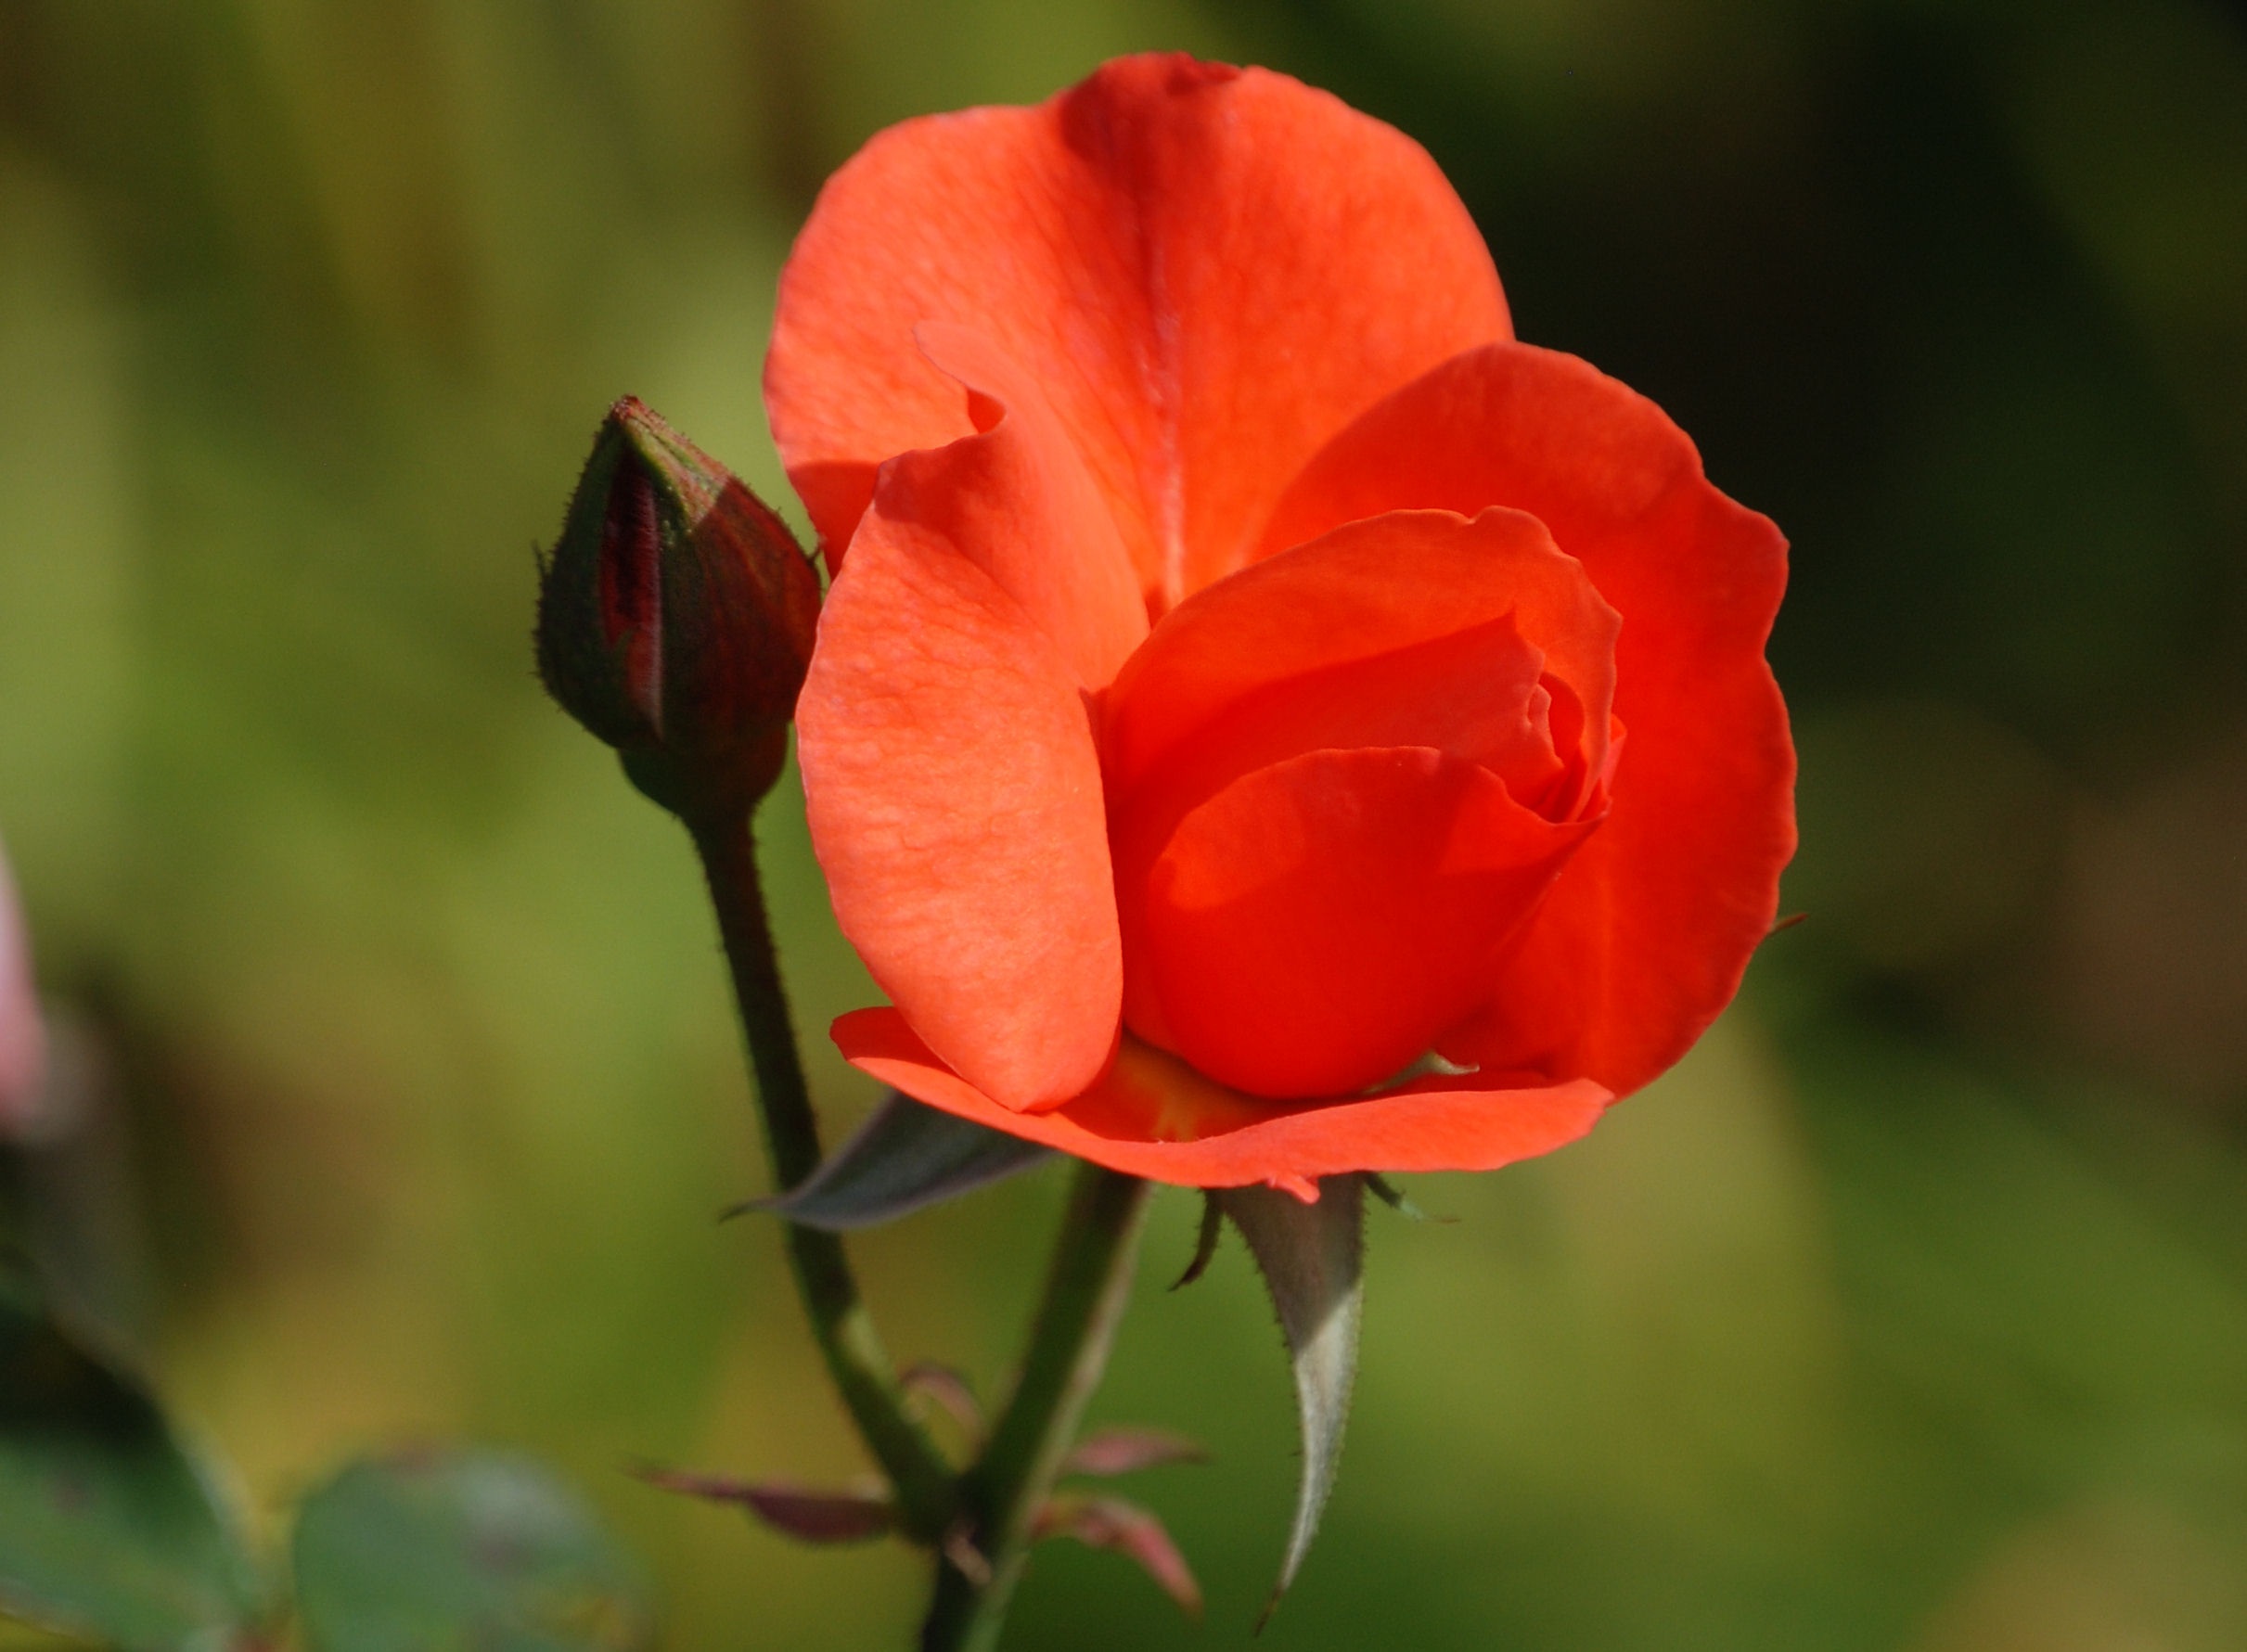
plant, flower, petal, rose, red, romantic, flora, petals, beautiful, bud, floribunda, macro photography, flowering plant, garden roses, rose family, plant stem, land plant